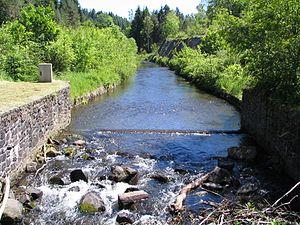
L'Innerste est une rivière allemande de 99 km de long qui coule dans le land de Basse-Saxe. Elle est un affluent de la Leine et donc un sous-affluent de la Weser.